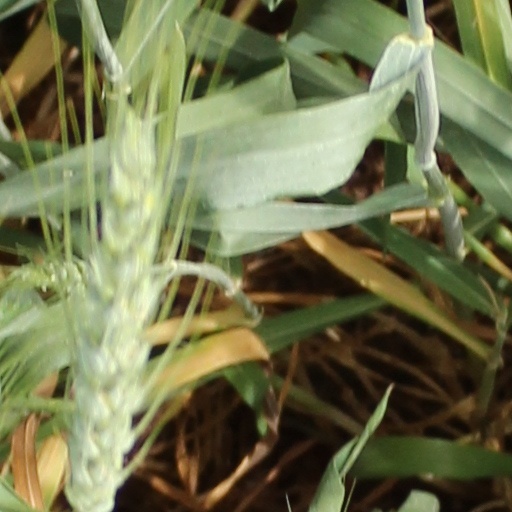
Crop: wheat